Sunali Rathod

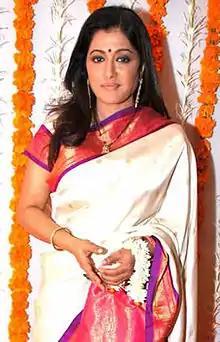
Sunali Rathod in 2009

Sunali Rathod was born Sonali Sheth on 17 January 1970 into a Gujarati family in Mumbai. She studied in St. Xavier's College, Mumbai. She was bhajan singer Anup Jalota's first wife and married him (against his family's approval) while still a music student, but subsequently divorced him to marry Roop Kumar Rathod, (tabla player), playback singer, music director and a composer. They have a daughter named Surshree or Reewa.